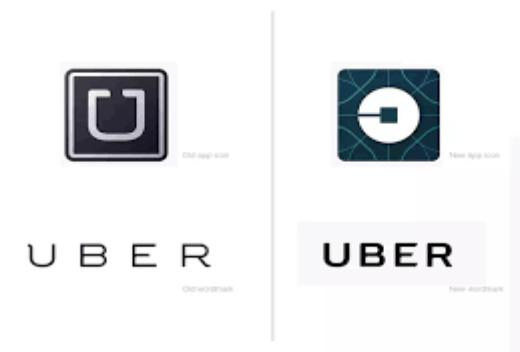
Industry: Others